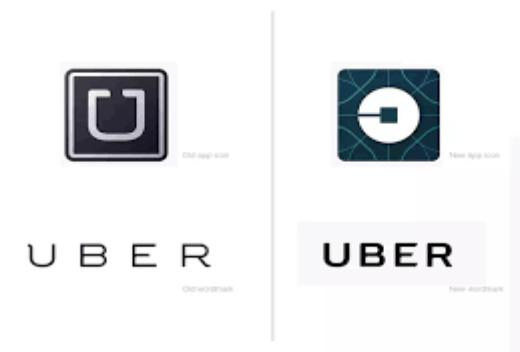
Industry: Others